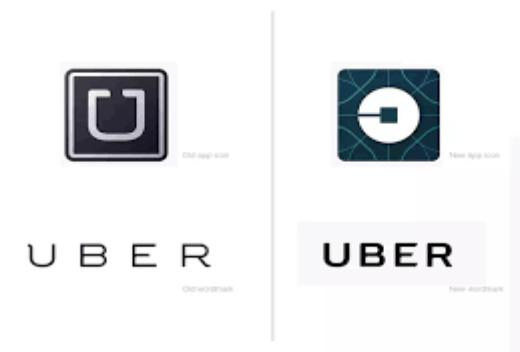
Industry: Others